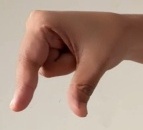
ASL sign: Q